The Passing of the Great Race

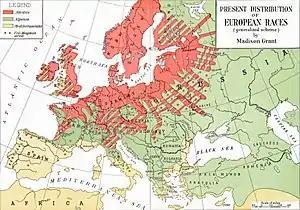
"Present Distribution of the European Races"—Grant's vision of the status quo, with the Nordics in red, the Alpines in green, and the Mediterraneans in yellow.

In Grant's view, Nordics probably evolved in a climate which "must have been such as to impose a rigid elimination of defectives through the agency of hard winters and the necessity of industry and foresight in providing the year's food, clothing, and shelter during the short summer. Such demands on energy, if long continued, would produce a strong, virile, and self-contained race which would inevitably overwhelm in battle nations whose weaker elements had not been purged by the conditions of an equally severe environment" (p. 170). The "Proto-Nordic" human, Grant reasoned, probably evolved in "forests and plains of eastern Germany, Poland and Russia" (p. 170).